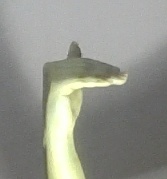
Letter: khaa